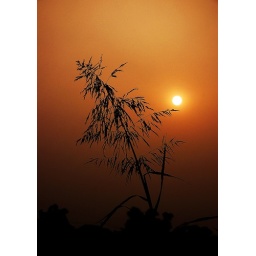
Around 6 pm the other day in the field of rose plants